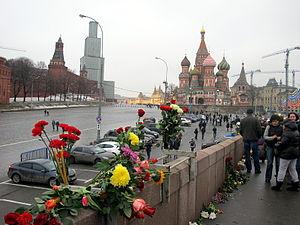
Boris Efimovitch Nemtsov, né le 9 octobre 1959 à Sotchi et mort assassiné le 27 février 2015 à Moscou, est un homme d'État libéral russe.